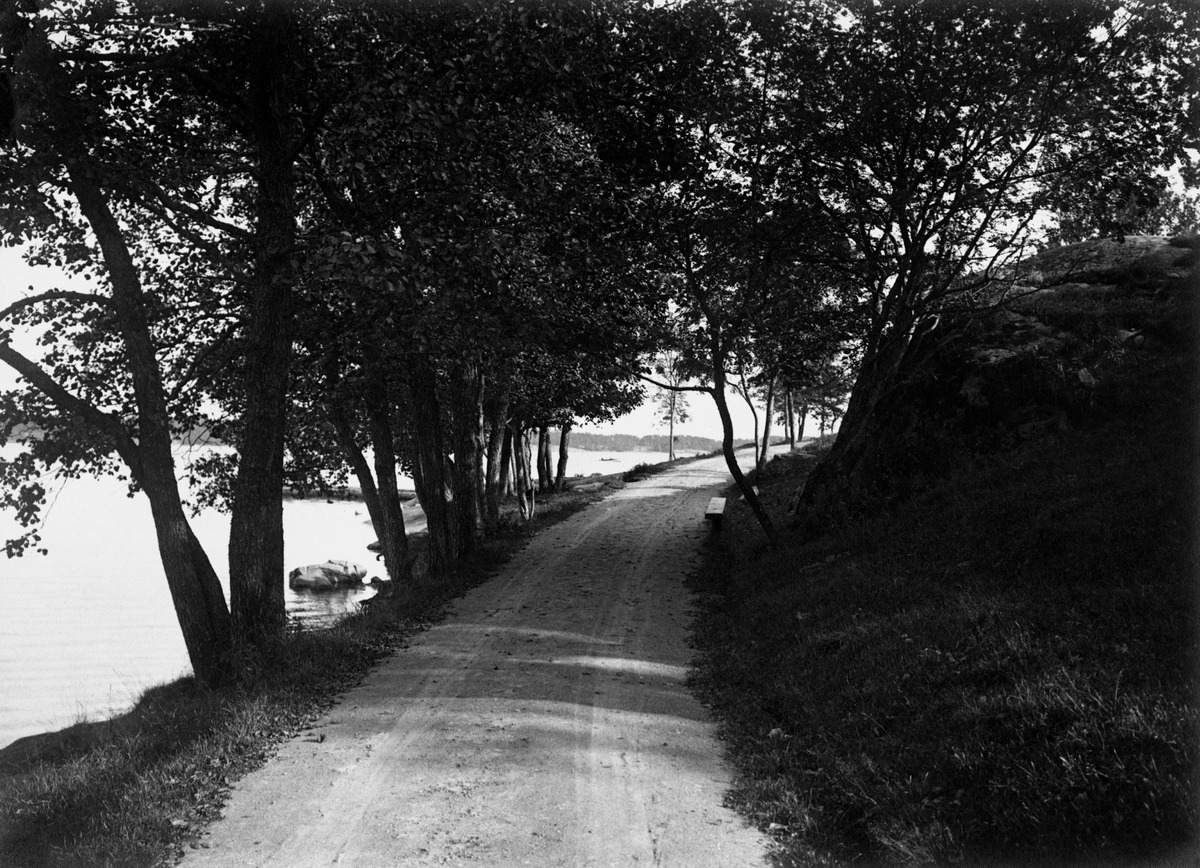
Rantatie Korkeasaaressa
sisällön kuvaus: Rantatie Korkeasaaressa. mustavalkoinen
Kuvaaja: Wasastjerna, Nils Jakob, valokuvaaja
Ajankohta: kuvausaika 1915 mahd.
Paikka: Suomi, Uusimaa, Helsinki, Korkeasaari
Aiheet: saaret, eläintarhat, rannat, kalliot, tiet